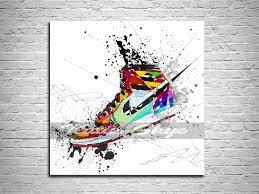
Label: Sneaker